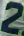
Number: 2